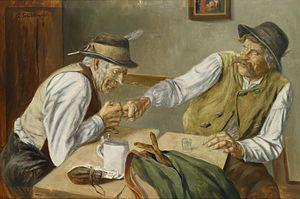
Le Fingerhakeln, pouvant être traduit par la « lutte des doigts », est un ancien sport de force alpin peu connu, pratiqué en Bavière et en Autriche. Le principe est le suivant : deux adversaires s'assoient l'un en face de l'autre à une table en bois, passent tous les deux leur majeur dans une sorte de bracelet de cuir, et commencent à tirer. Le vainqueur est celui qui arriver à amener son adversaire au-delà d'une ligne marquée sur la table.